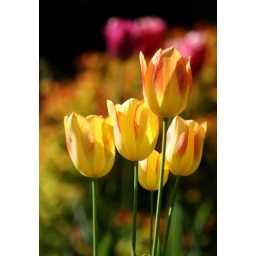
Tall Tulips. A group of yellow and pink tulips standing tall in the garden earlier this year